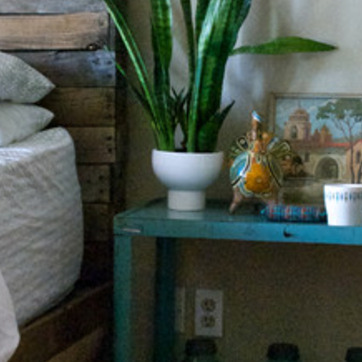
Material: ceramic